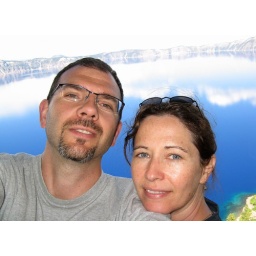
Honey and I with that amazing blue water below us.